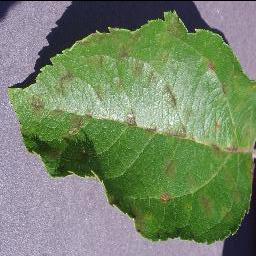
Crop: apple
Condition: scab